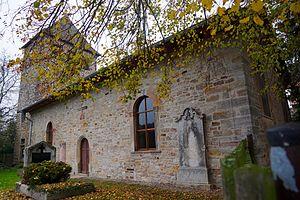
Wanzleben-Börde (Eggenstedt), Allemagne: Eglise: façade et tour côté nord